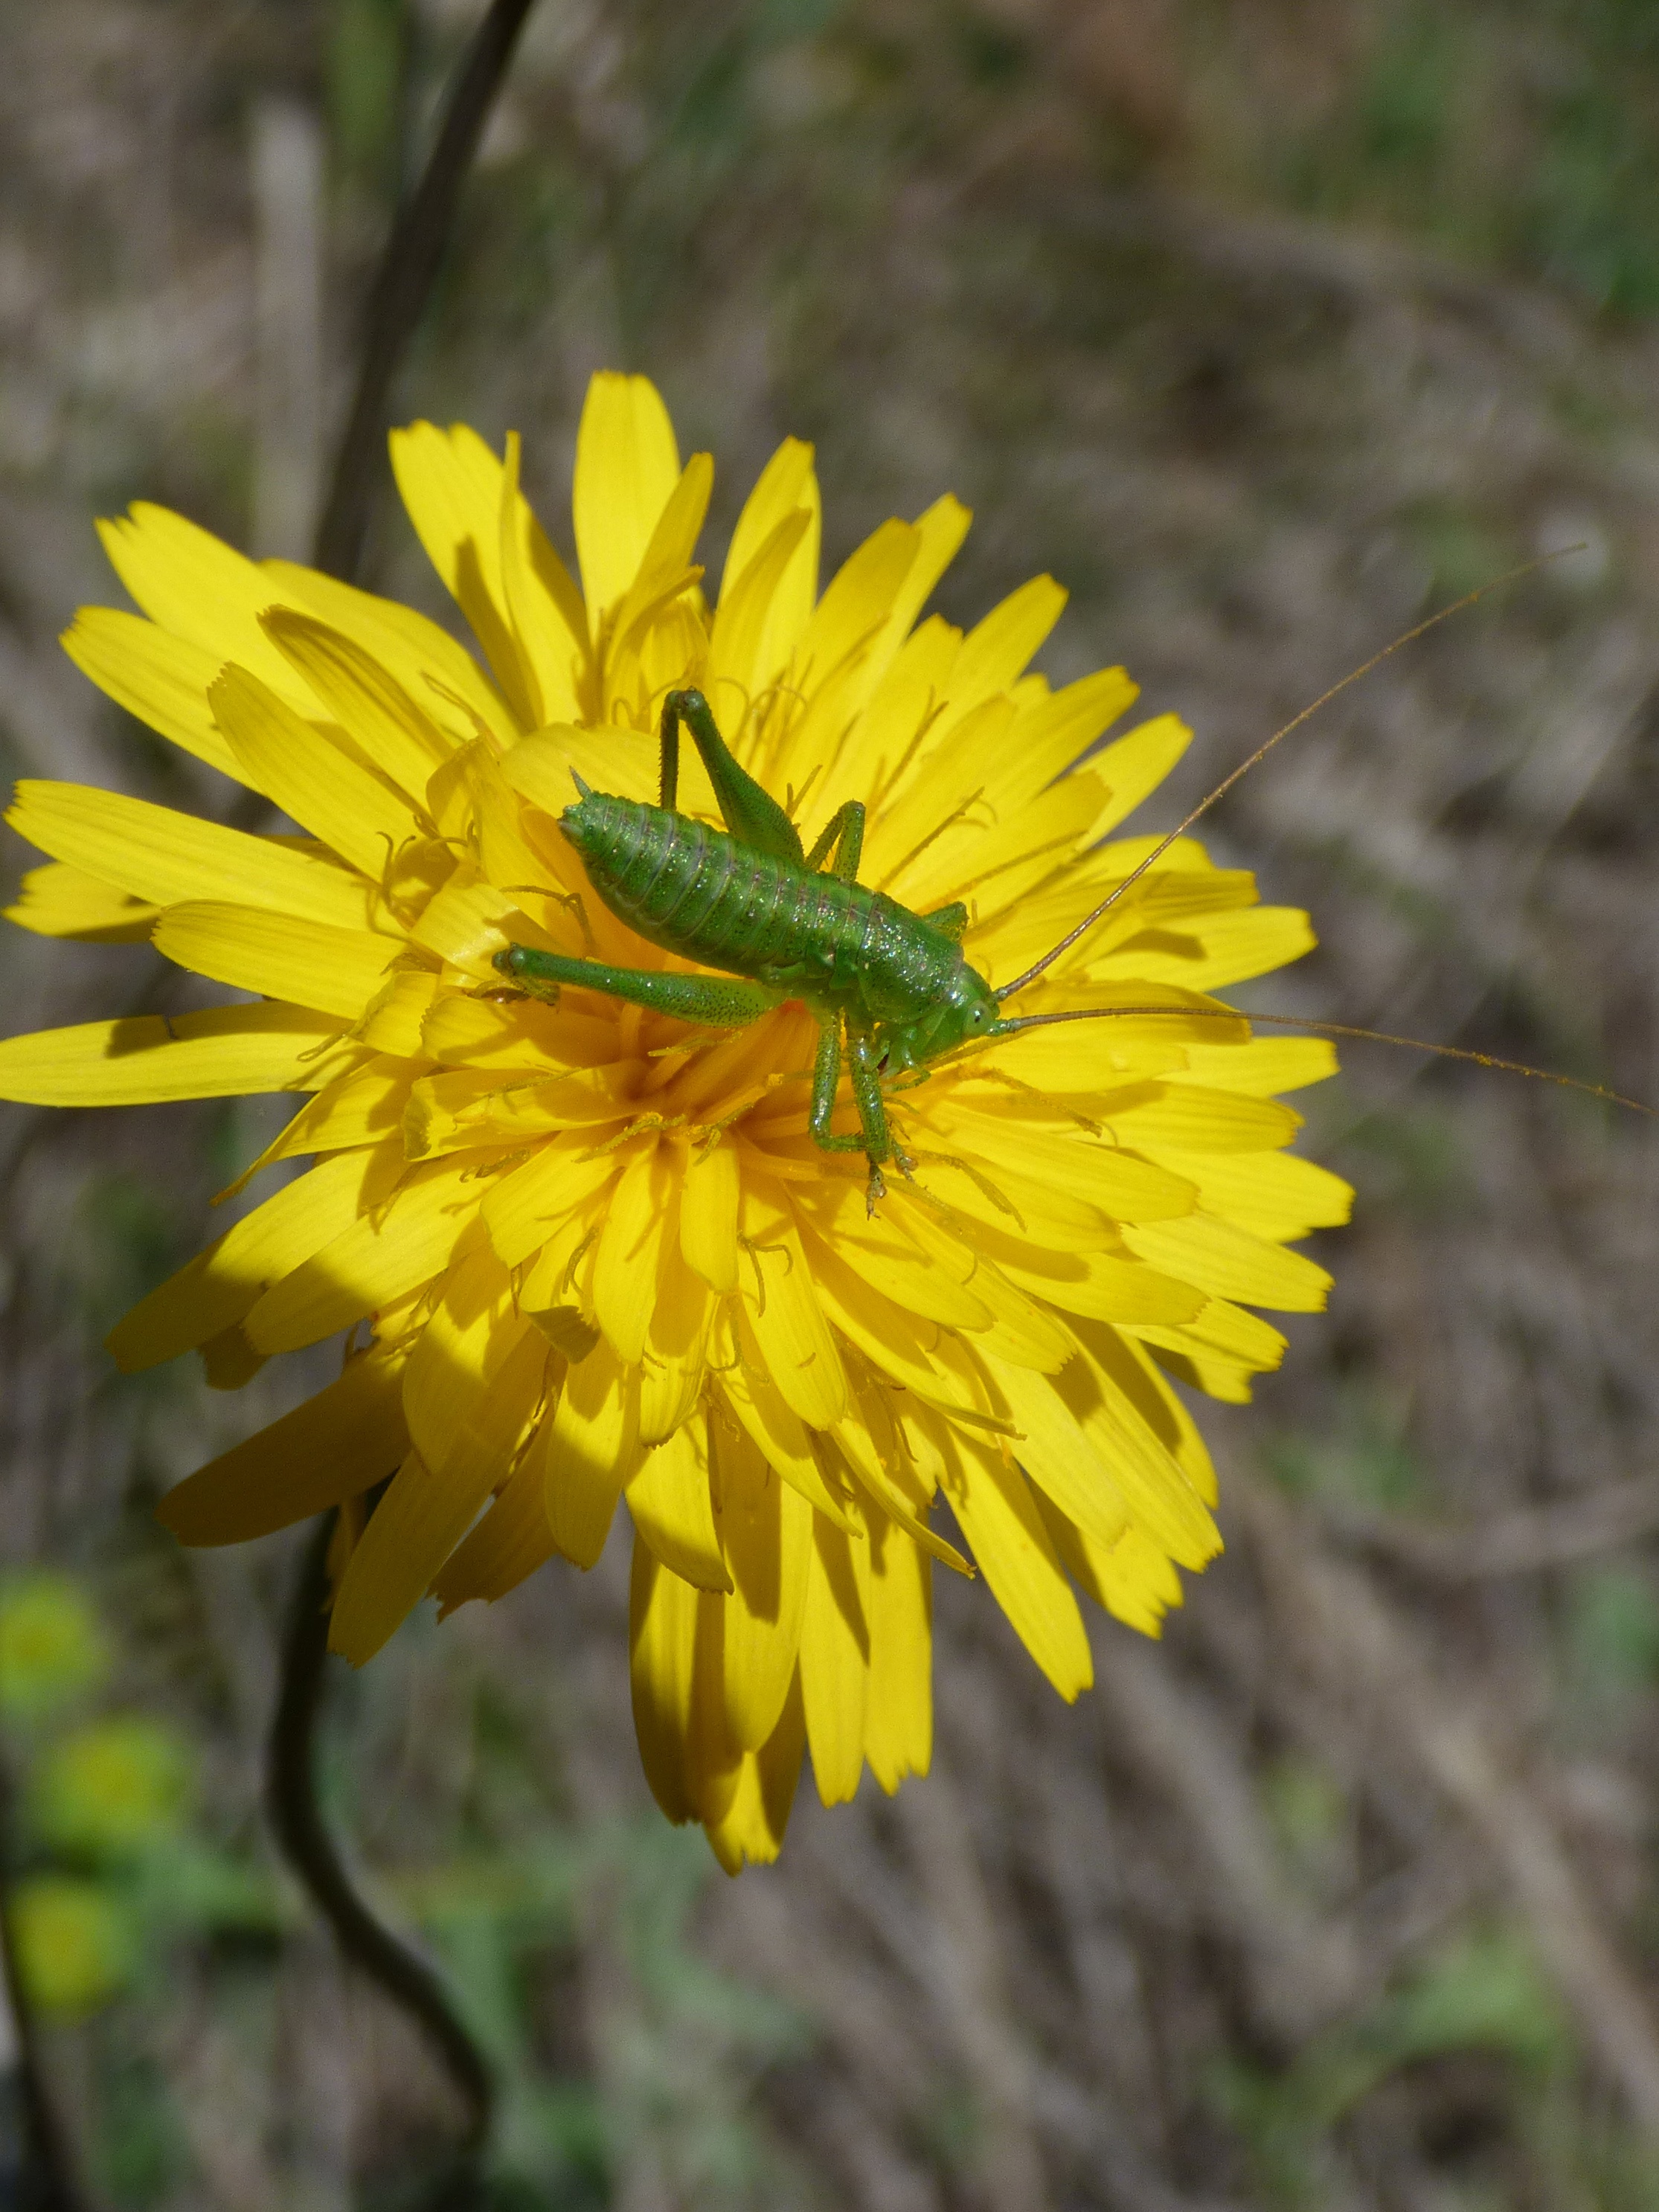
plant, dandelion, flower, herb, small, botany, yellow, flora, fauna, wildflower, lobster, tiny, nectar, antennas, macro photography, flowering plant, daisy family, green grasshopper, annual plant, land plant, flatweed